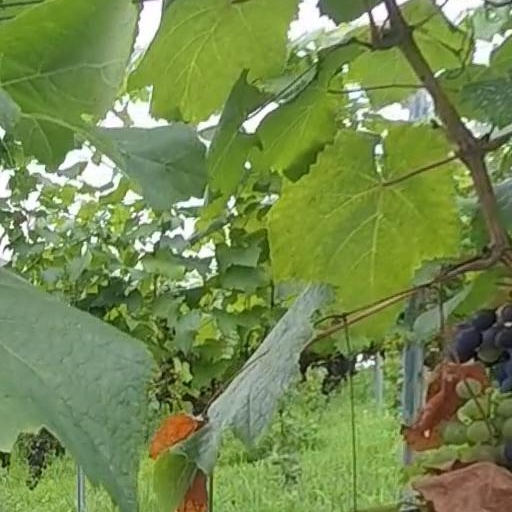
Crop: grape